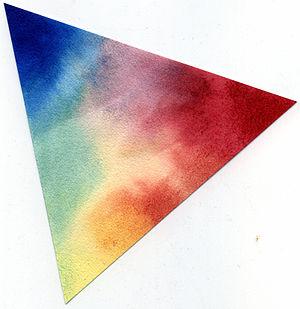
mélanges de couleurs aquarelle
Rouge, Jaune, Bleu désigne un système d'enseignement des couleurs en peinture, en design, en décoration, en teinture qui désigne des colorants appartenant à ces trois champs chromatiques comme couleurs primaires ou élémentaires pour la conception des mélanges de matières colorées.